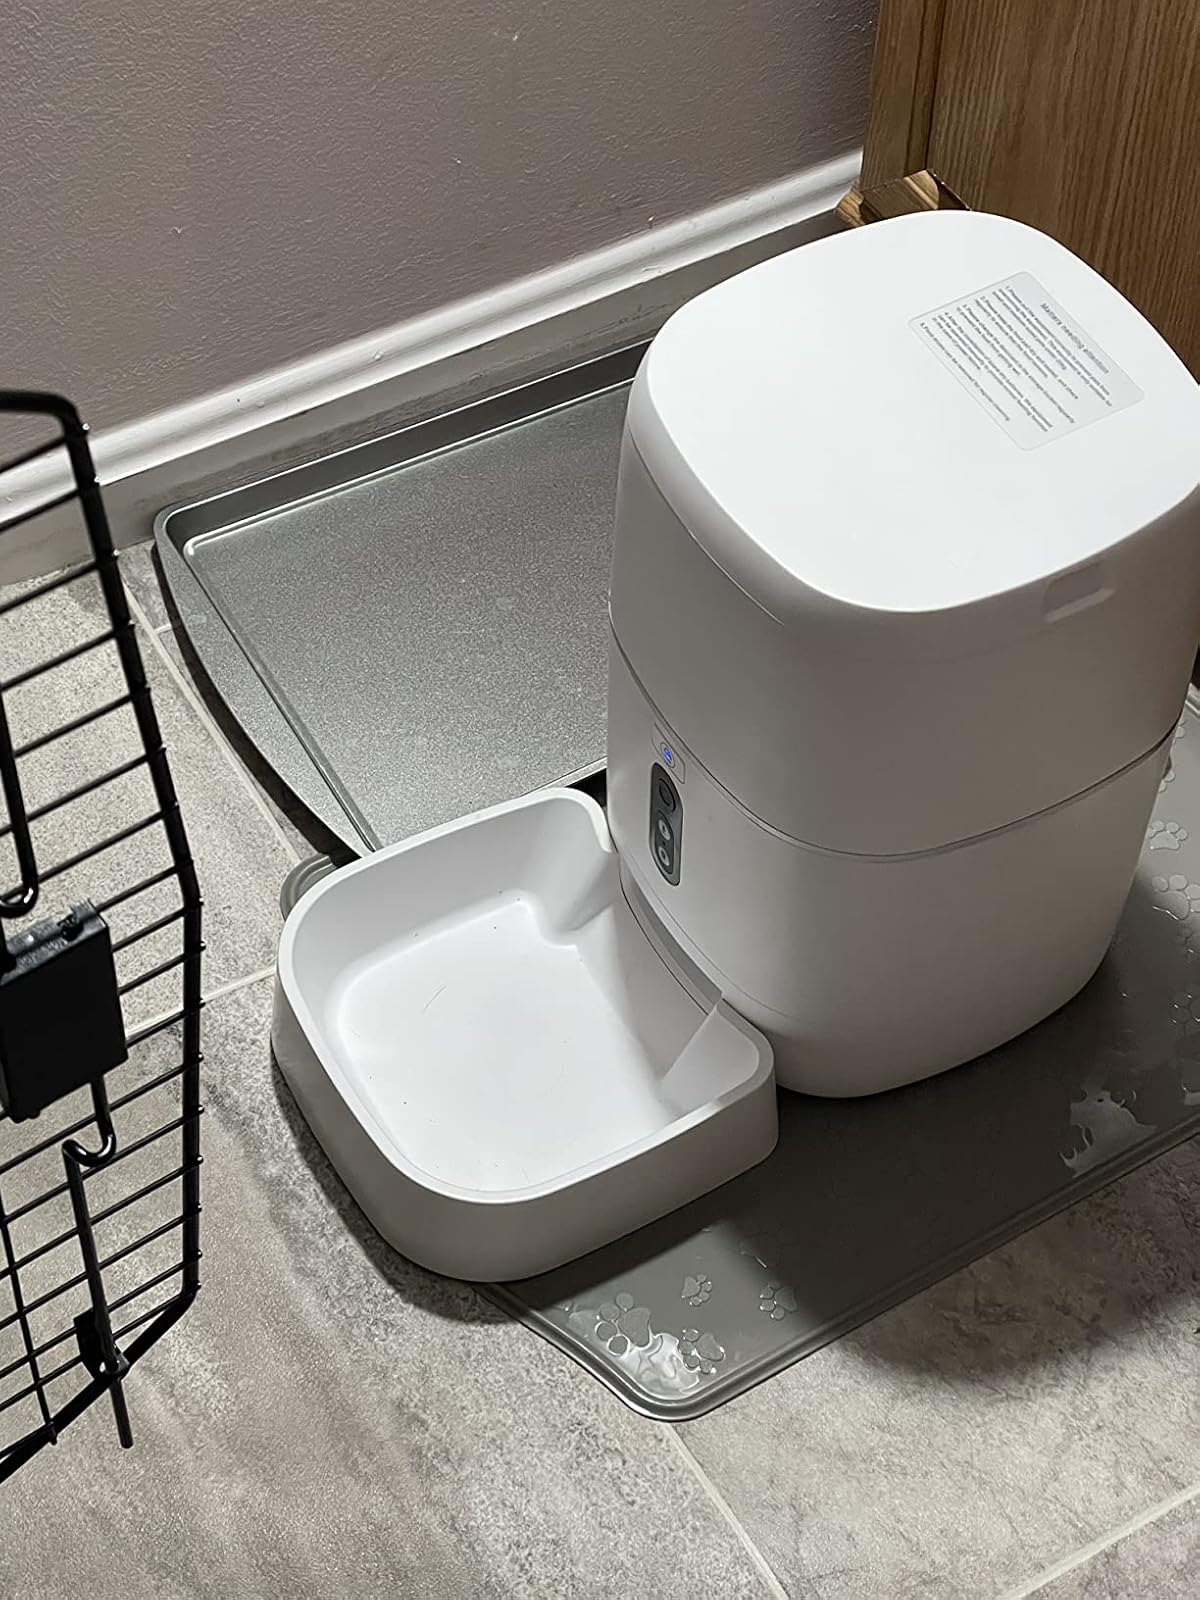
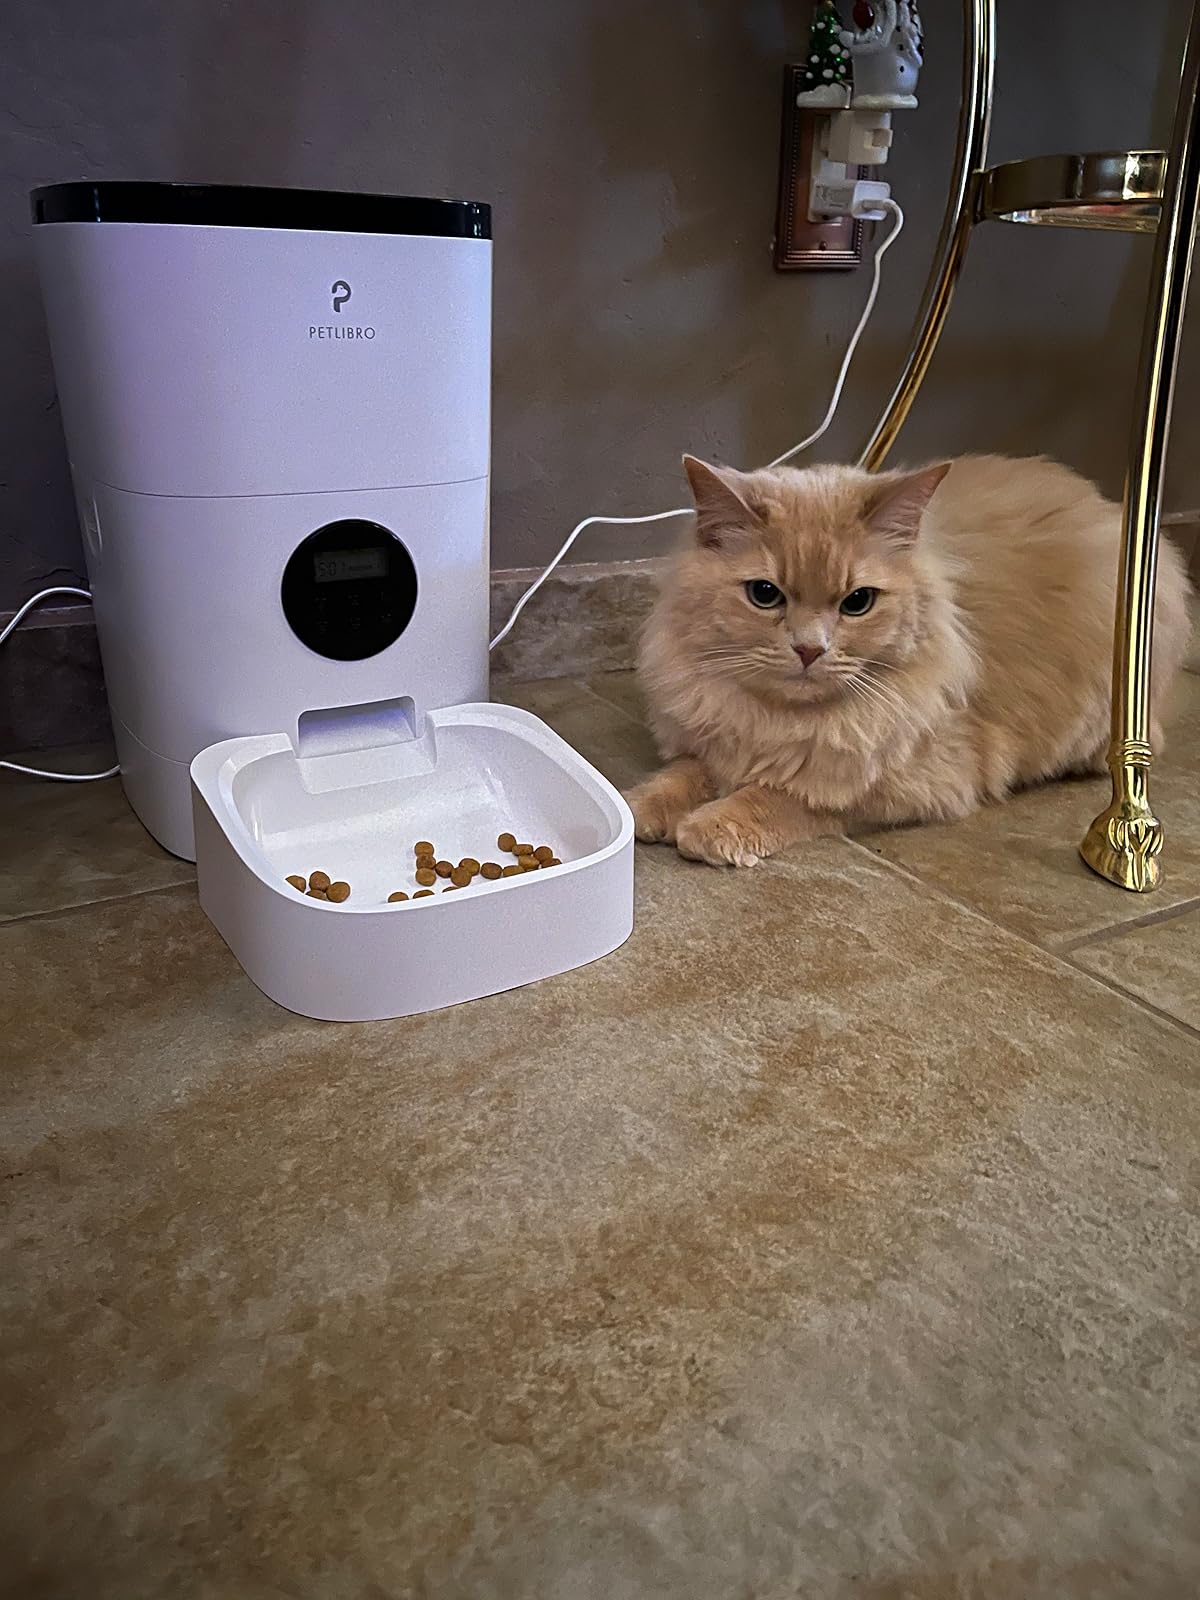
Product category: items_feeder
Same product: no